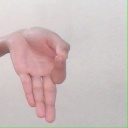
अक्षर: ज्ञ